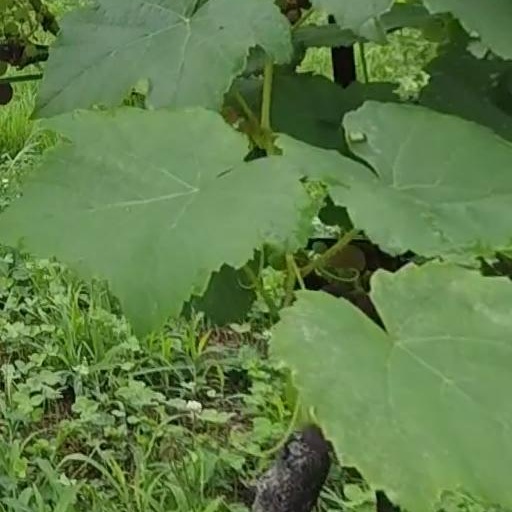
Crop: grape